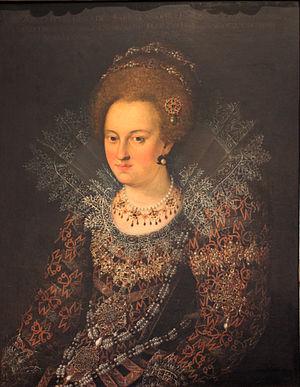
Barbara-Sophie de Brandebourg, était la fille de Joachim III Frédéric de Brandebourg et de Catherine de Brandebourg-Küstrin. Elle a été mariée au duc Jean-Frédéric de Wurtemberg et après sa mort, a été tutrice de son fils mineur, Eberhard VII de Wurtemberg.